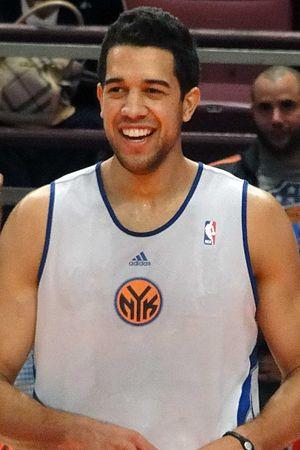
Landry Fields, né le 27 juin 1988 à Long Beach en Californie, est un ancien joueur américain de basket-ball professionnel.